History of Francavilla Fontana

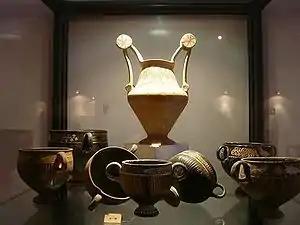
Messapian pottery in the Messapian Documentation Center in Oria

Archaeological excavations carried out in 1950 on an embankment of the Canale Reale, about two kilometers from the town, demonstrated the existence of a Neolithic village, not older than 3000 B.C., inhabited by Mediterranean Siculian people before the invasion of the Ausones. In all likelihood the village must have been at the center of an impressive defensive system formed by rows of stones and megaliths. Excavations have shown that this village had a high degree of social life and an even higher degree of technical and industrial activity. Moreover, given the rarity of knives, arrowheads and agricultural implements uncovered, it was assumed that life must have passed fairly quietly and that the economy was based mainly on pastoralism.